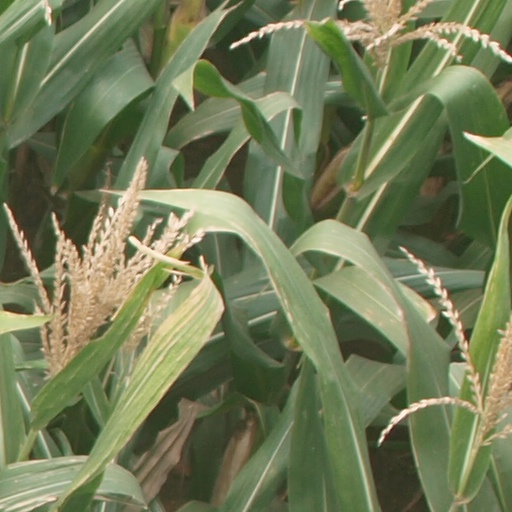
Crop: maize; corn